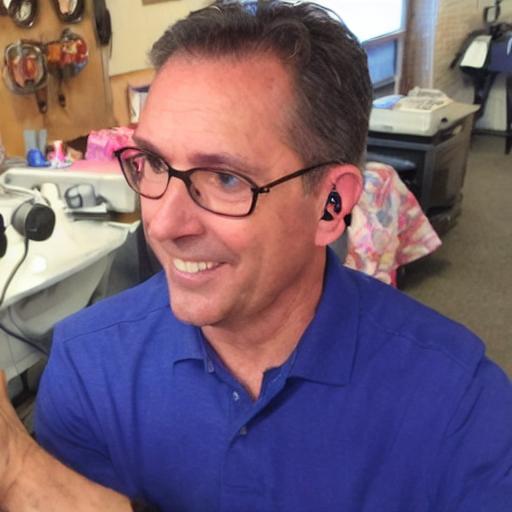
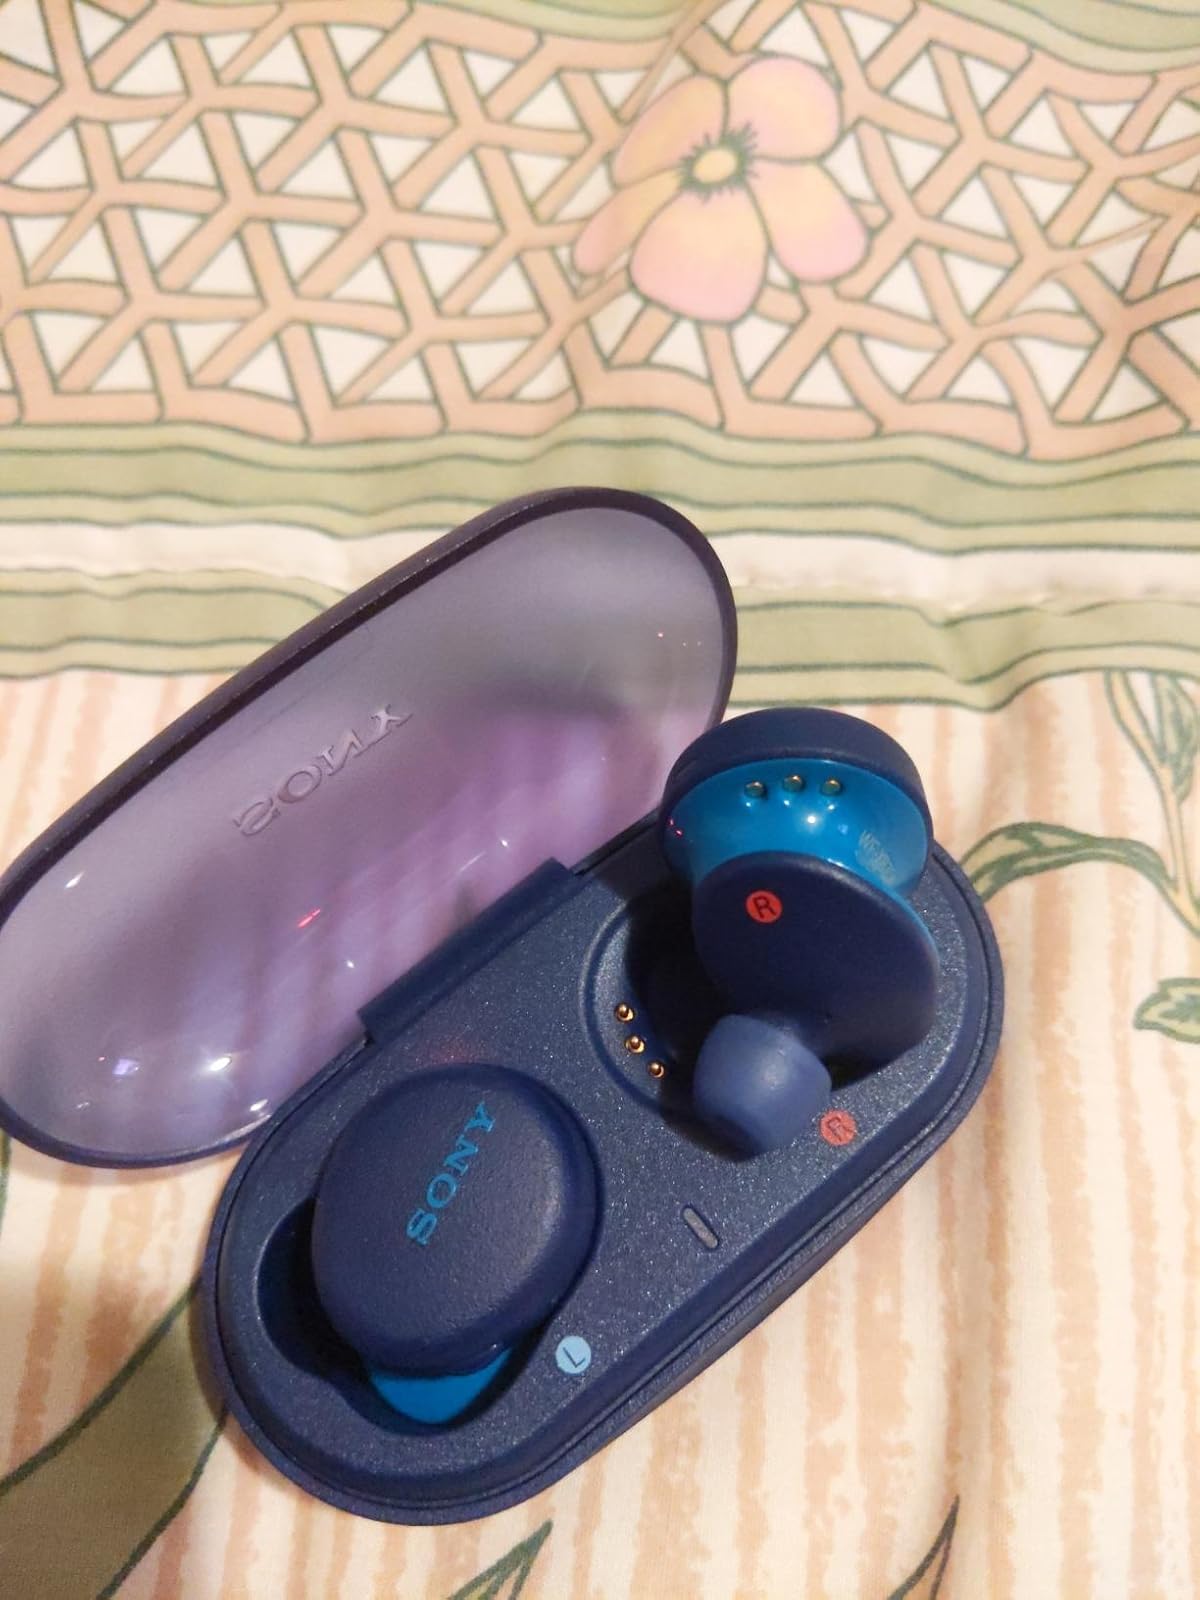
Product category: earbuds
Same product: no